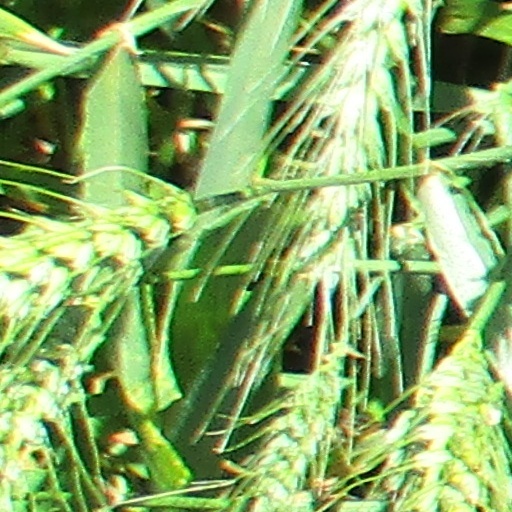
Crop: wheat